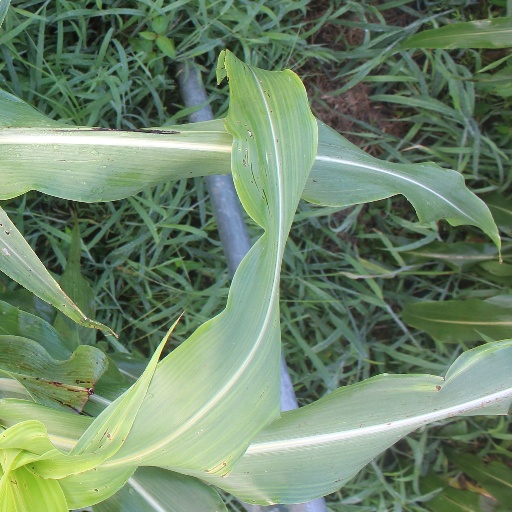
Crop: sorghum